Gülen Gözler

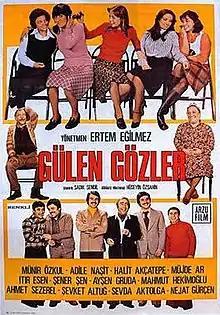

Gülen Gözler ("Laughing Eyes") is a 1977 Turkish comedy film directed by Ertem Eğilmez.